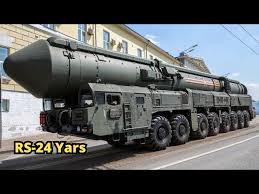
Label: Air Defense